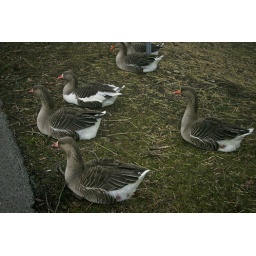
These geese down by the white river were incredibly cooperative when being photographed, surprisingly.